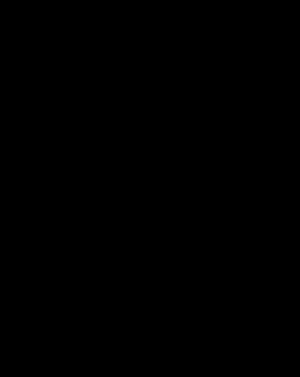
Comme toutes les disciplines scientifiques, l'archéologie connaît une évolution propre durant le Troisième Reich. Enjeu politique important, le contrôle de la recherche archéologique constitue aux yeux des nazis un moyen de valider leur propre vision de l'Histoire. Ainsi, les principaux responsables politiques et idéologiques du mouvement nazi, puis du Troisième Reich ont été amenés à définir, avec la complicité des archéologues, leur propre vision de l'archéologie. Durant le Troisième Reich, les milieux de la recherche en archéologie ont été l'objet de multiples sollicitations de la part des idéologues et des raciologues du NSDAP et de la SS. Basée sur les travaux de Gustaf Kossinna et le manifeste de Hans Reinerth, rédigé en 1932, la réforme de la recherche archéologique est lancée dès les premiers jours du Troisième Reich et cette transformation a développé des effets jusque dans les années 1970 dans le champ de l'archéologie universitaire ouest-allemande.
L’Ahnenerbe, traduit par « Héritage ancestral », était un institut de recherches pluridisciplinaire nazi, créé par le Reichsführer-SS Heinrich Himmler, Herman Wirth et Walther Darré le 1ᵉʳ juillet 1935. Intégrée aux SS en janvier 1939, l'Ahnenerbe avait son siège à Munich. L'institut avait pour objet d'études « la sphère, l'esprit, les hauts faits et le patrimoine de la race indo-européenne nordique » avec comme outils la recherche archéologique, l'anthropologie raciale et l'histoire culturelle de la race aryenne. Son but était de prouver la validité des théories nazies sur la supériorité raciale des Aryens sur les races supposées inférieures ainsi que de germaniser les peuples qui occupaient le lebensraum nazi.
Le peuple indogermanique nordique est un peuple originel mythique des populations allemandes. Le postulat de son existence est développé par les nationalistes dans les territoires allemands à partir du début du XIXᵉ siècle et, à ce titre, génère d'intenses recherches tant au XIXᵉ qu'au XXᵉ siècle. Les philologues, les ethnologues et les historiens allemands du XIXᵉ siècle orientent dans un premier temps leurs recherches pour mettre en lumière une origine orientale des populations germaniques, puis, dans un second temps, ces chercheurs modifient les axes de leurs travaux afin d'attester de l'origine nordique des populations et de la civilisation germaniques. Les résultats obtenus donnent rapidement lieu à une exploitation délibérée dans le débat sur la question de l'identité allemande qui fait rage pendant tout le XIXᵉ siècle. À partir des années 1920, les résultats des recherches sur ce peuple hypothétique sont utilisés par les pangermanistes extrémistes que sont les nazis afin de justifier la revendication de territoires d'une extrême étendue pour la nation allemande, noyau d'un futur Reich Grand-Germanique.
Le mysticisme nazi recouvre l'ensemble des doctrines fleurissant en Allemagne avant, pendant et après le régime nazi et mêlant le pangermanisme et l'aryanisme à des doctrines ésotériques. Elles s'inspirent de théories développées en Allemagne à partir du début du XIXᵉ siècle.